François D'Haene

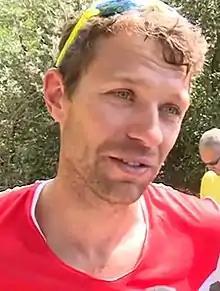
François D'Haene in 2016

François D'Haene (born 24 December 1985 in Lille) is a French elite athlete who specializes in ultra running and mountain running.